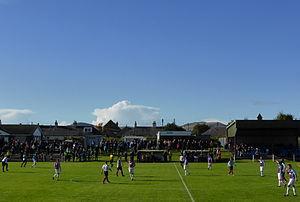
Cet article présente une liste des principaux stades de football en Écosse. Bien que destinés au football, il n'est pas rare que ces stades accueillent aussi d'autres sports mais aussi des courses de lévriers, des courses de speedway et de stock-car et des concerts.